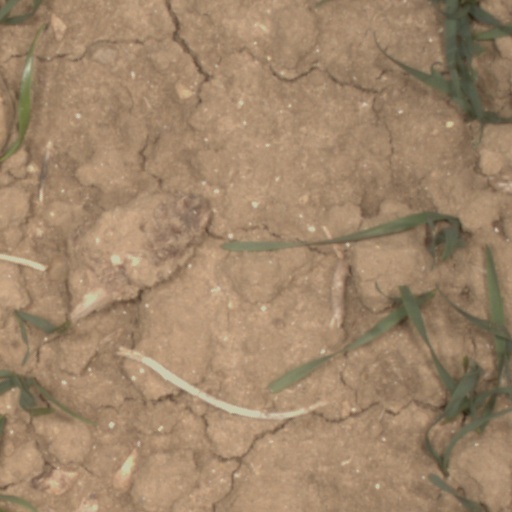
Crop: wheat